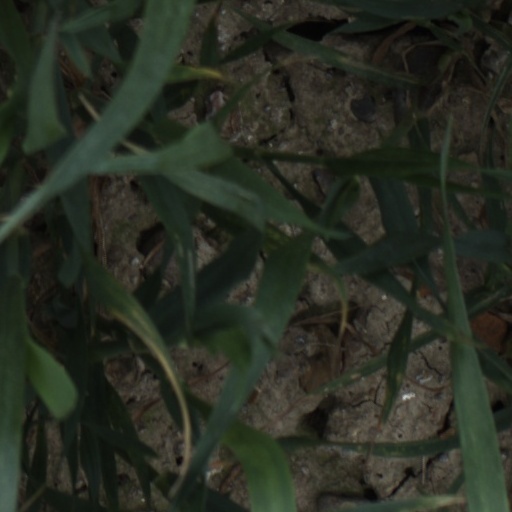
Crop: wheat